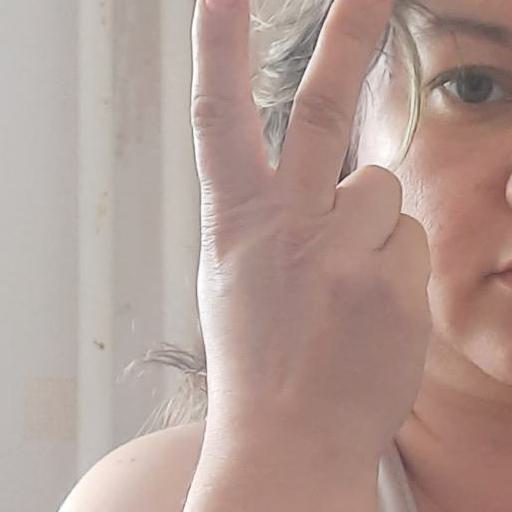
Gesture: peace_inverted